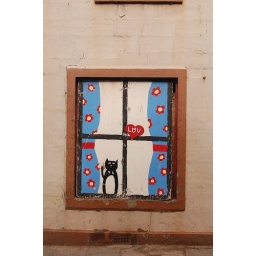
A cardboard in a window of one of derelict houses in Arbroath